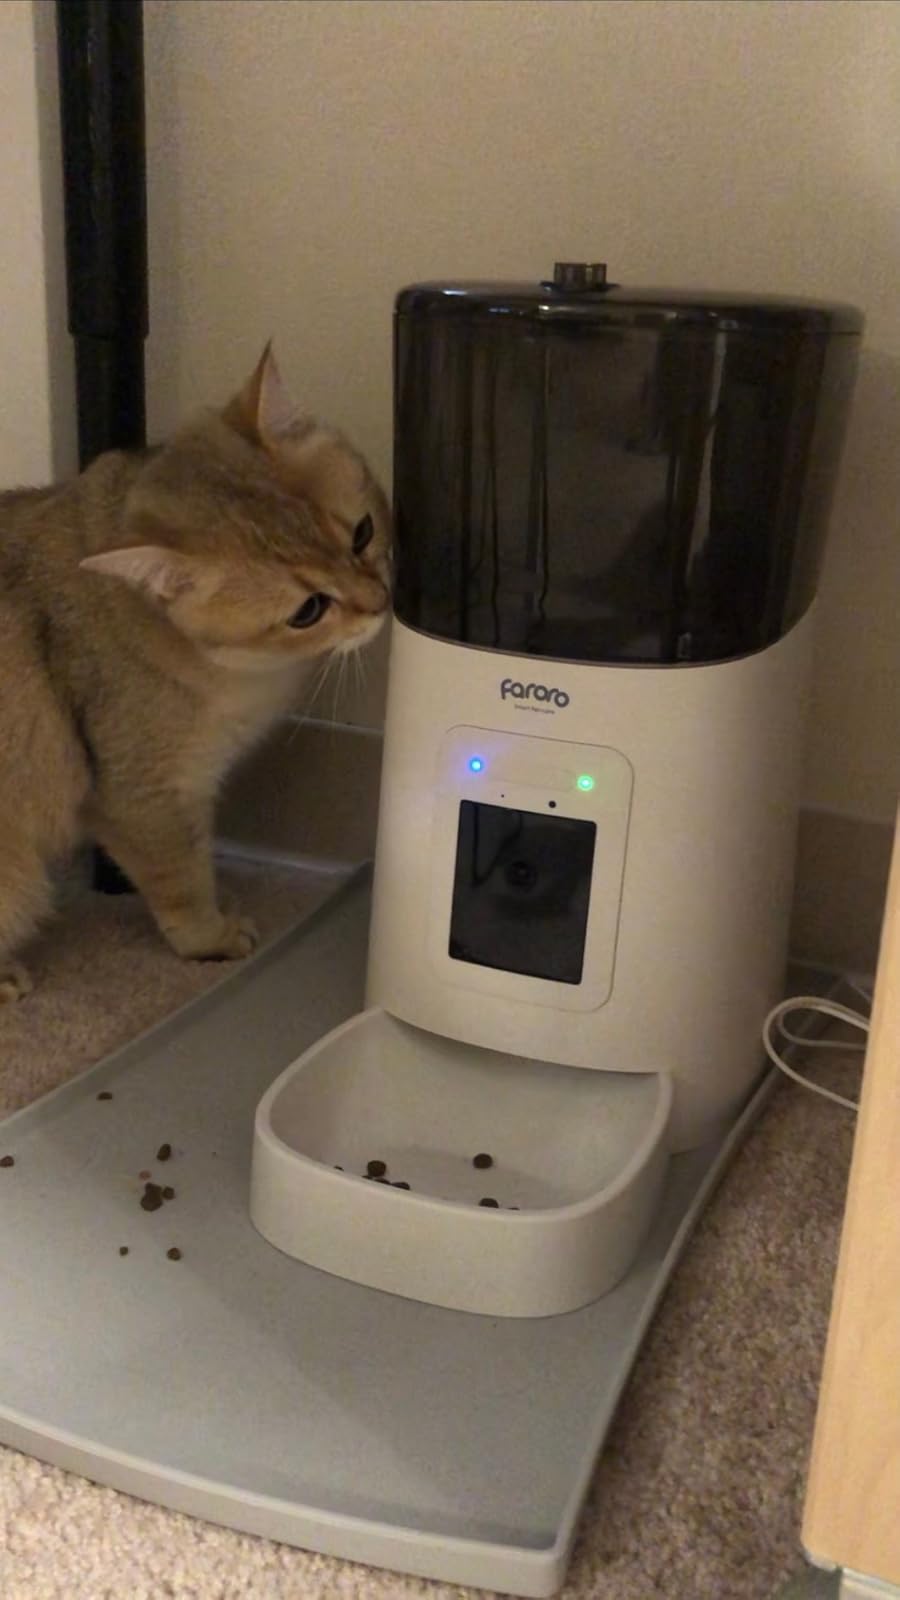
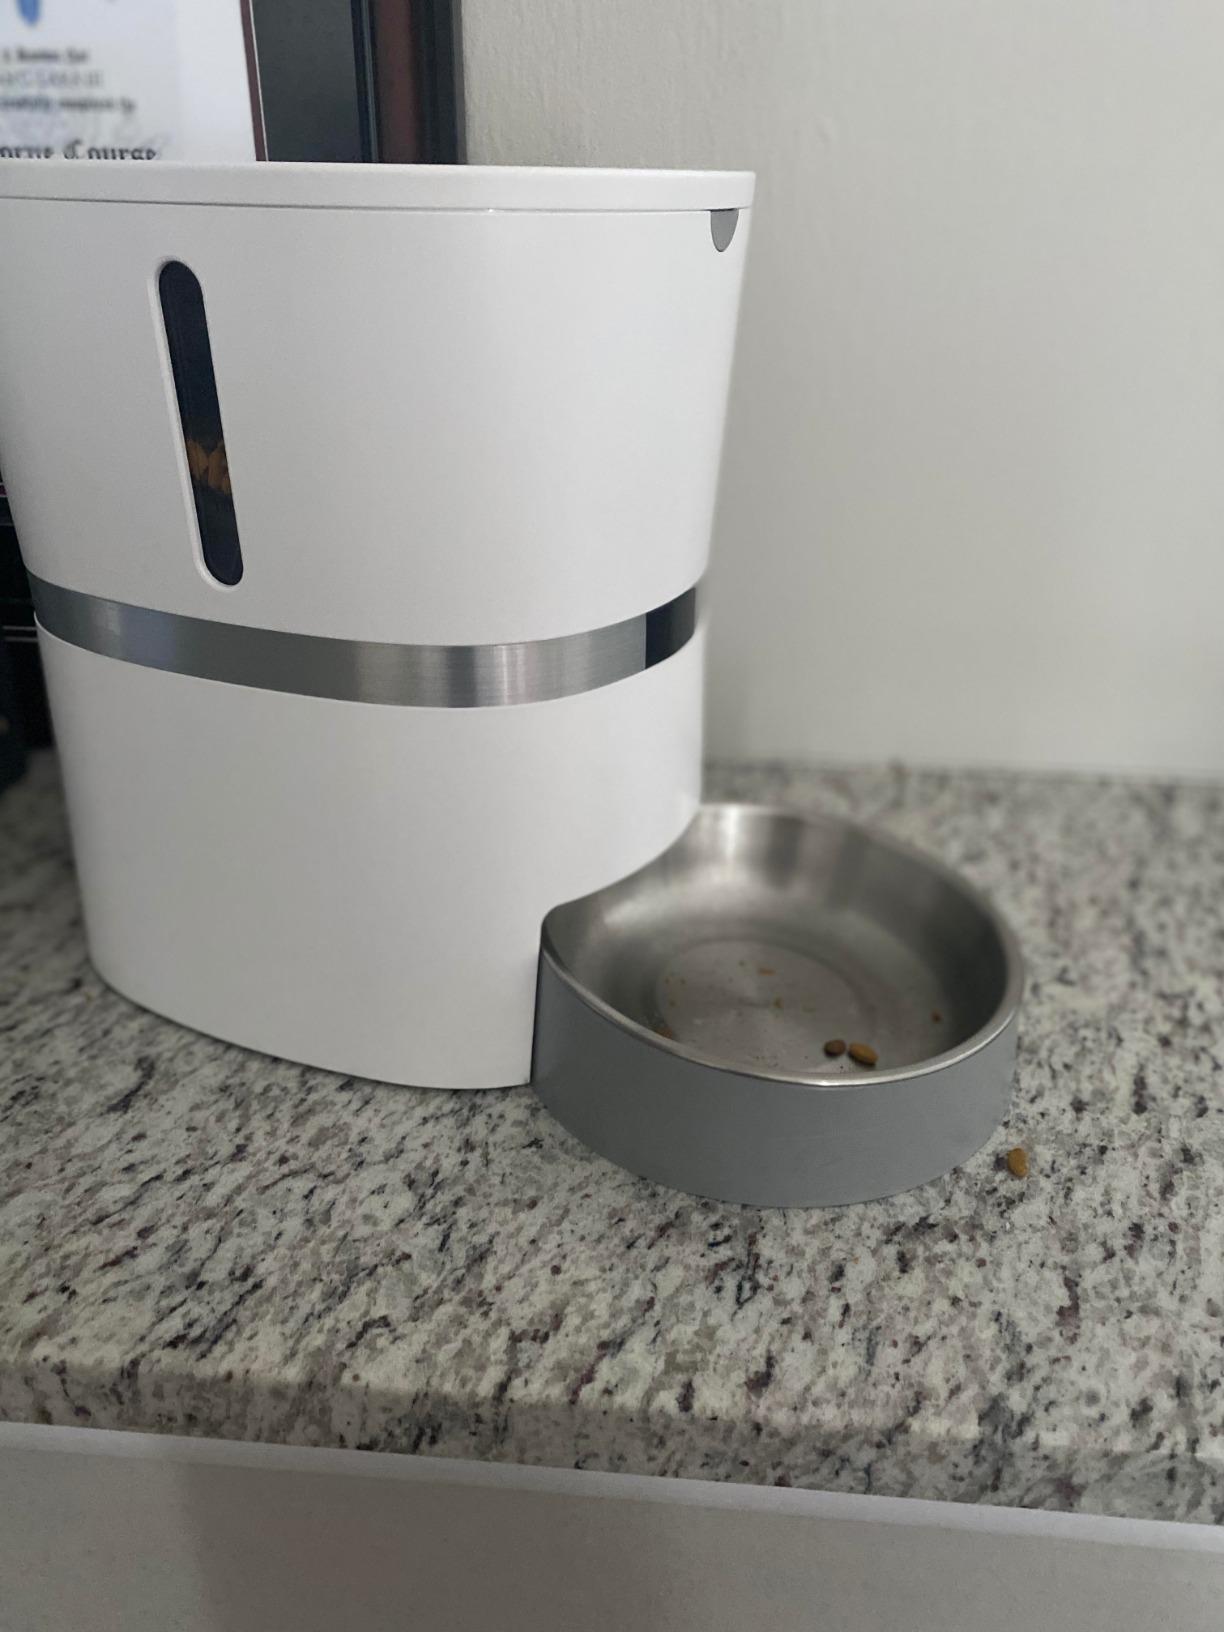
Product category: items_feeder
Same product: no